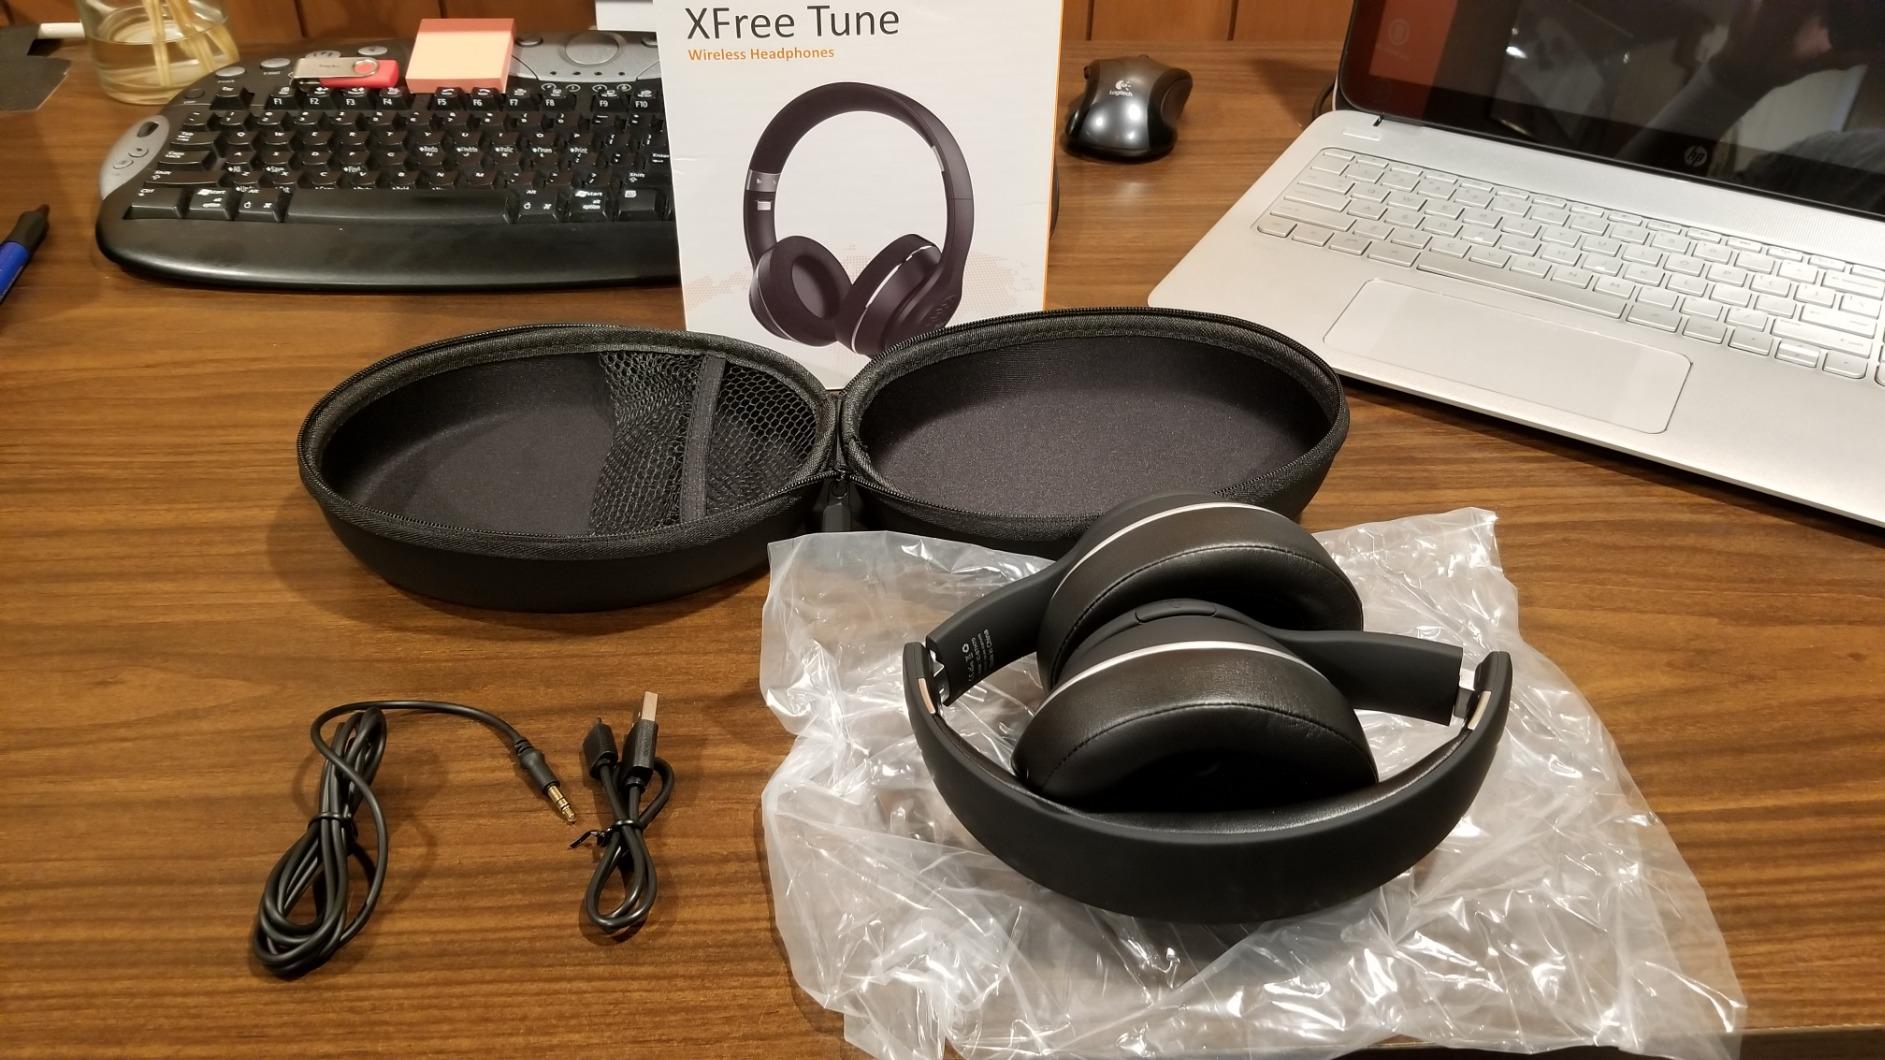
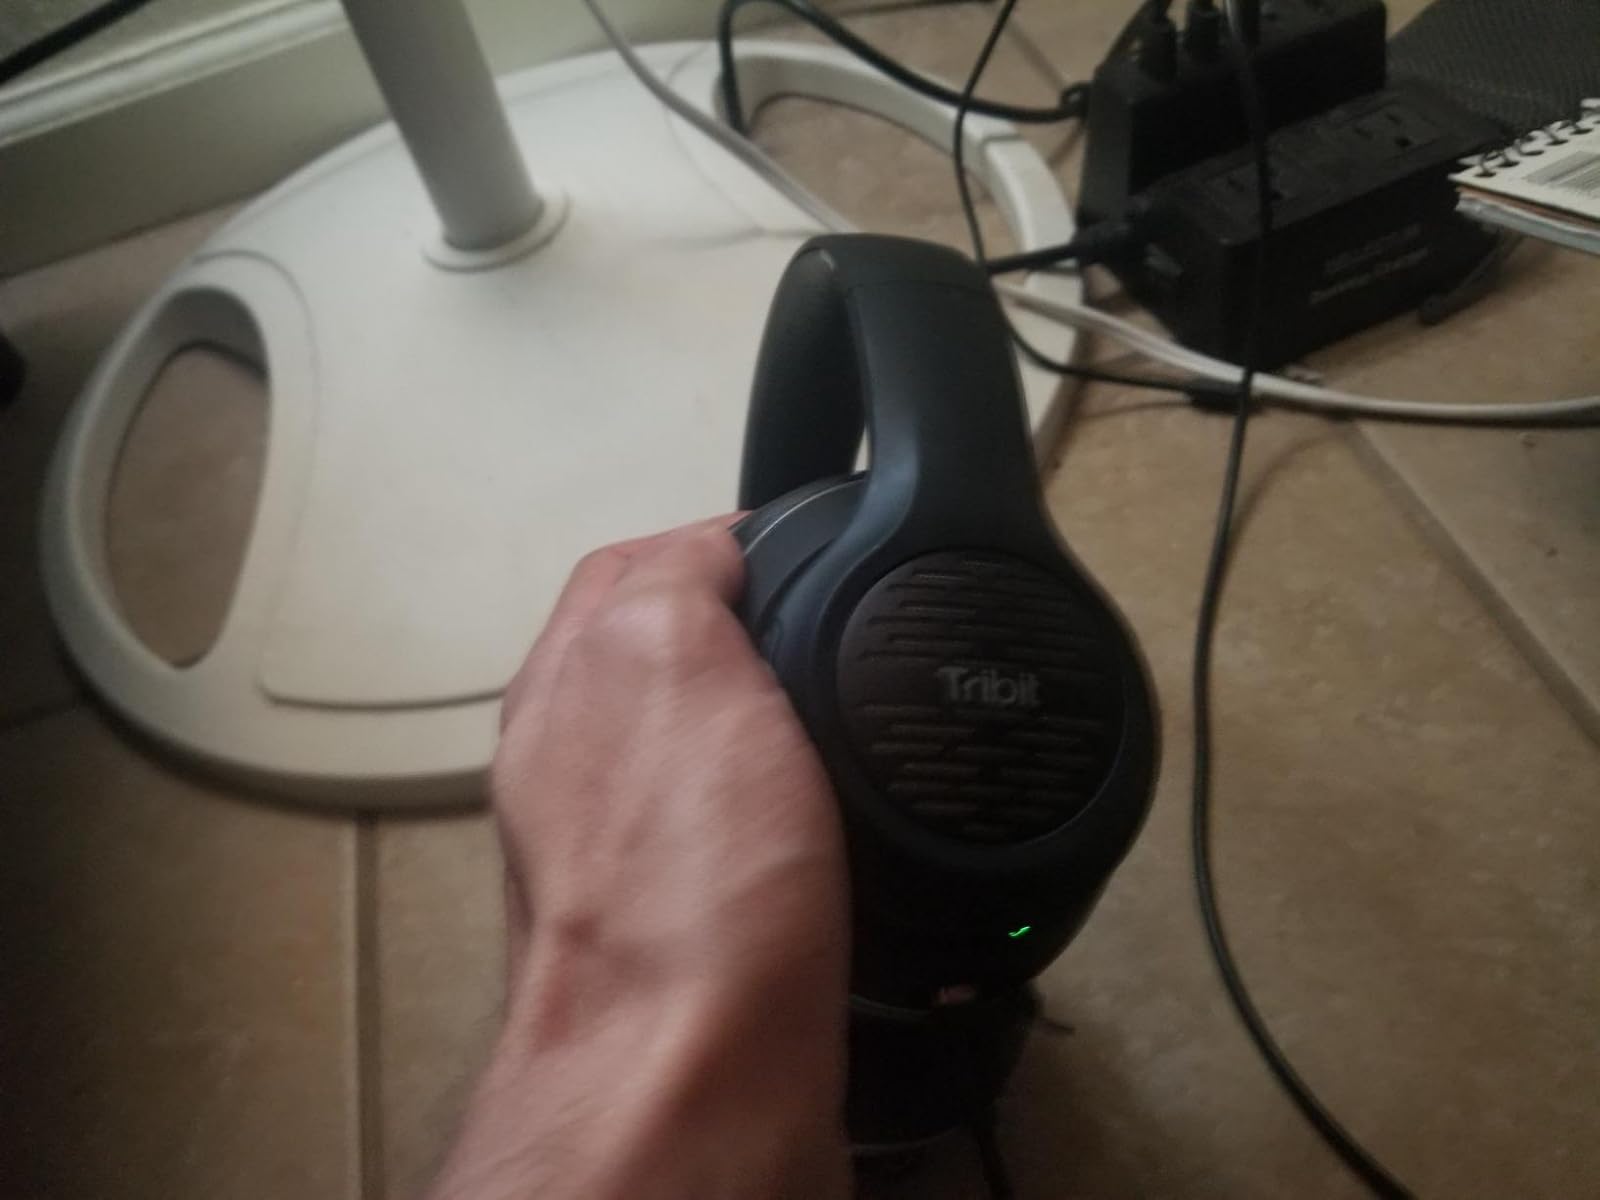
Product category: headphones
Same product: yes